Graph of a function

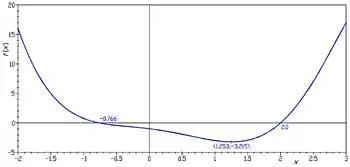
Graph of the function formula_9 over the interval [−2,+3]. Also shown are the two real roots and the local minimum that are in the interval.

Given a function formula_10 from a set (the domain) to a set (the codomain), the graph of the function is the set